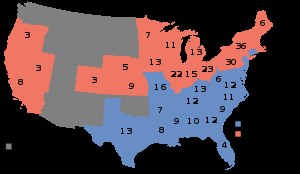
Benjamin Harrison
Resultaterne fra valget i 1888, med stater vundet af Harrison i rød, og dem vundet af Cleveland i blå.
Benjamin Harrison var USA's 23. præsident, fra 1889 til 1893.